Linton Rural District

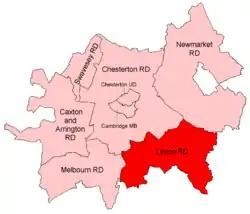
Position within Cambridgeshire

Linton was a rural district in Cambridgeshire, England, from 1894 to 1934.